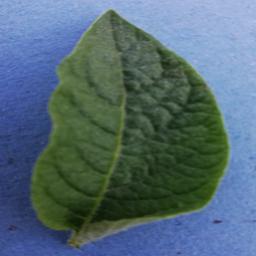
Etiqueta: Sana